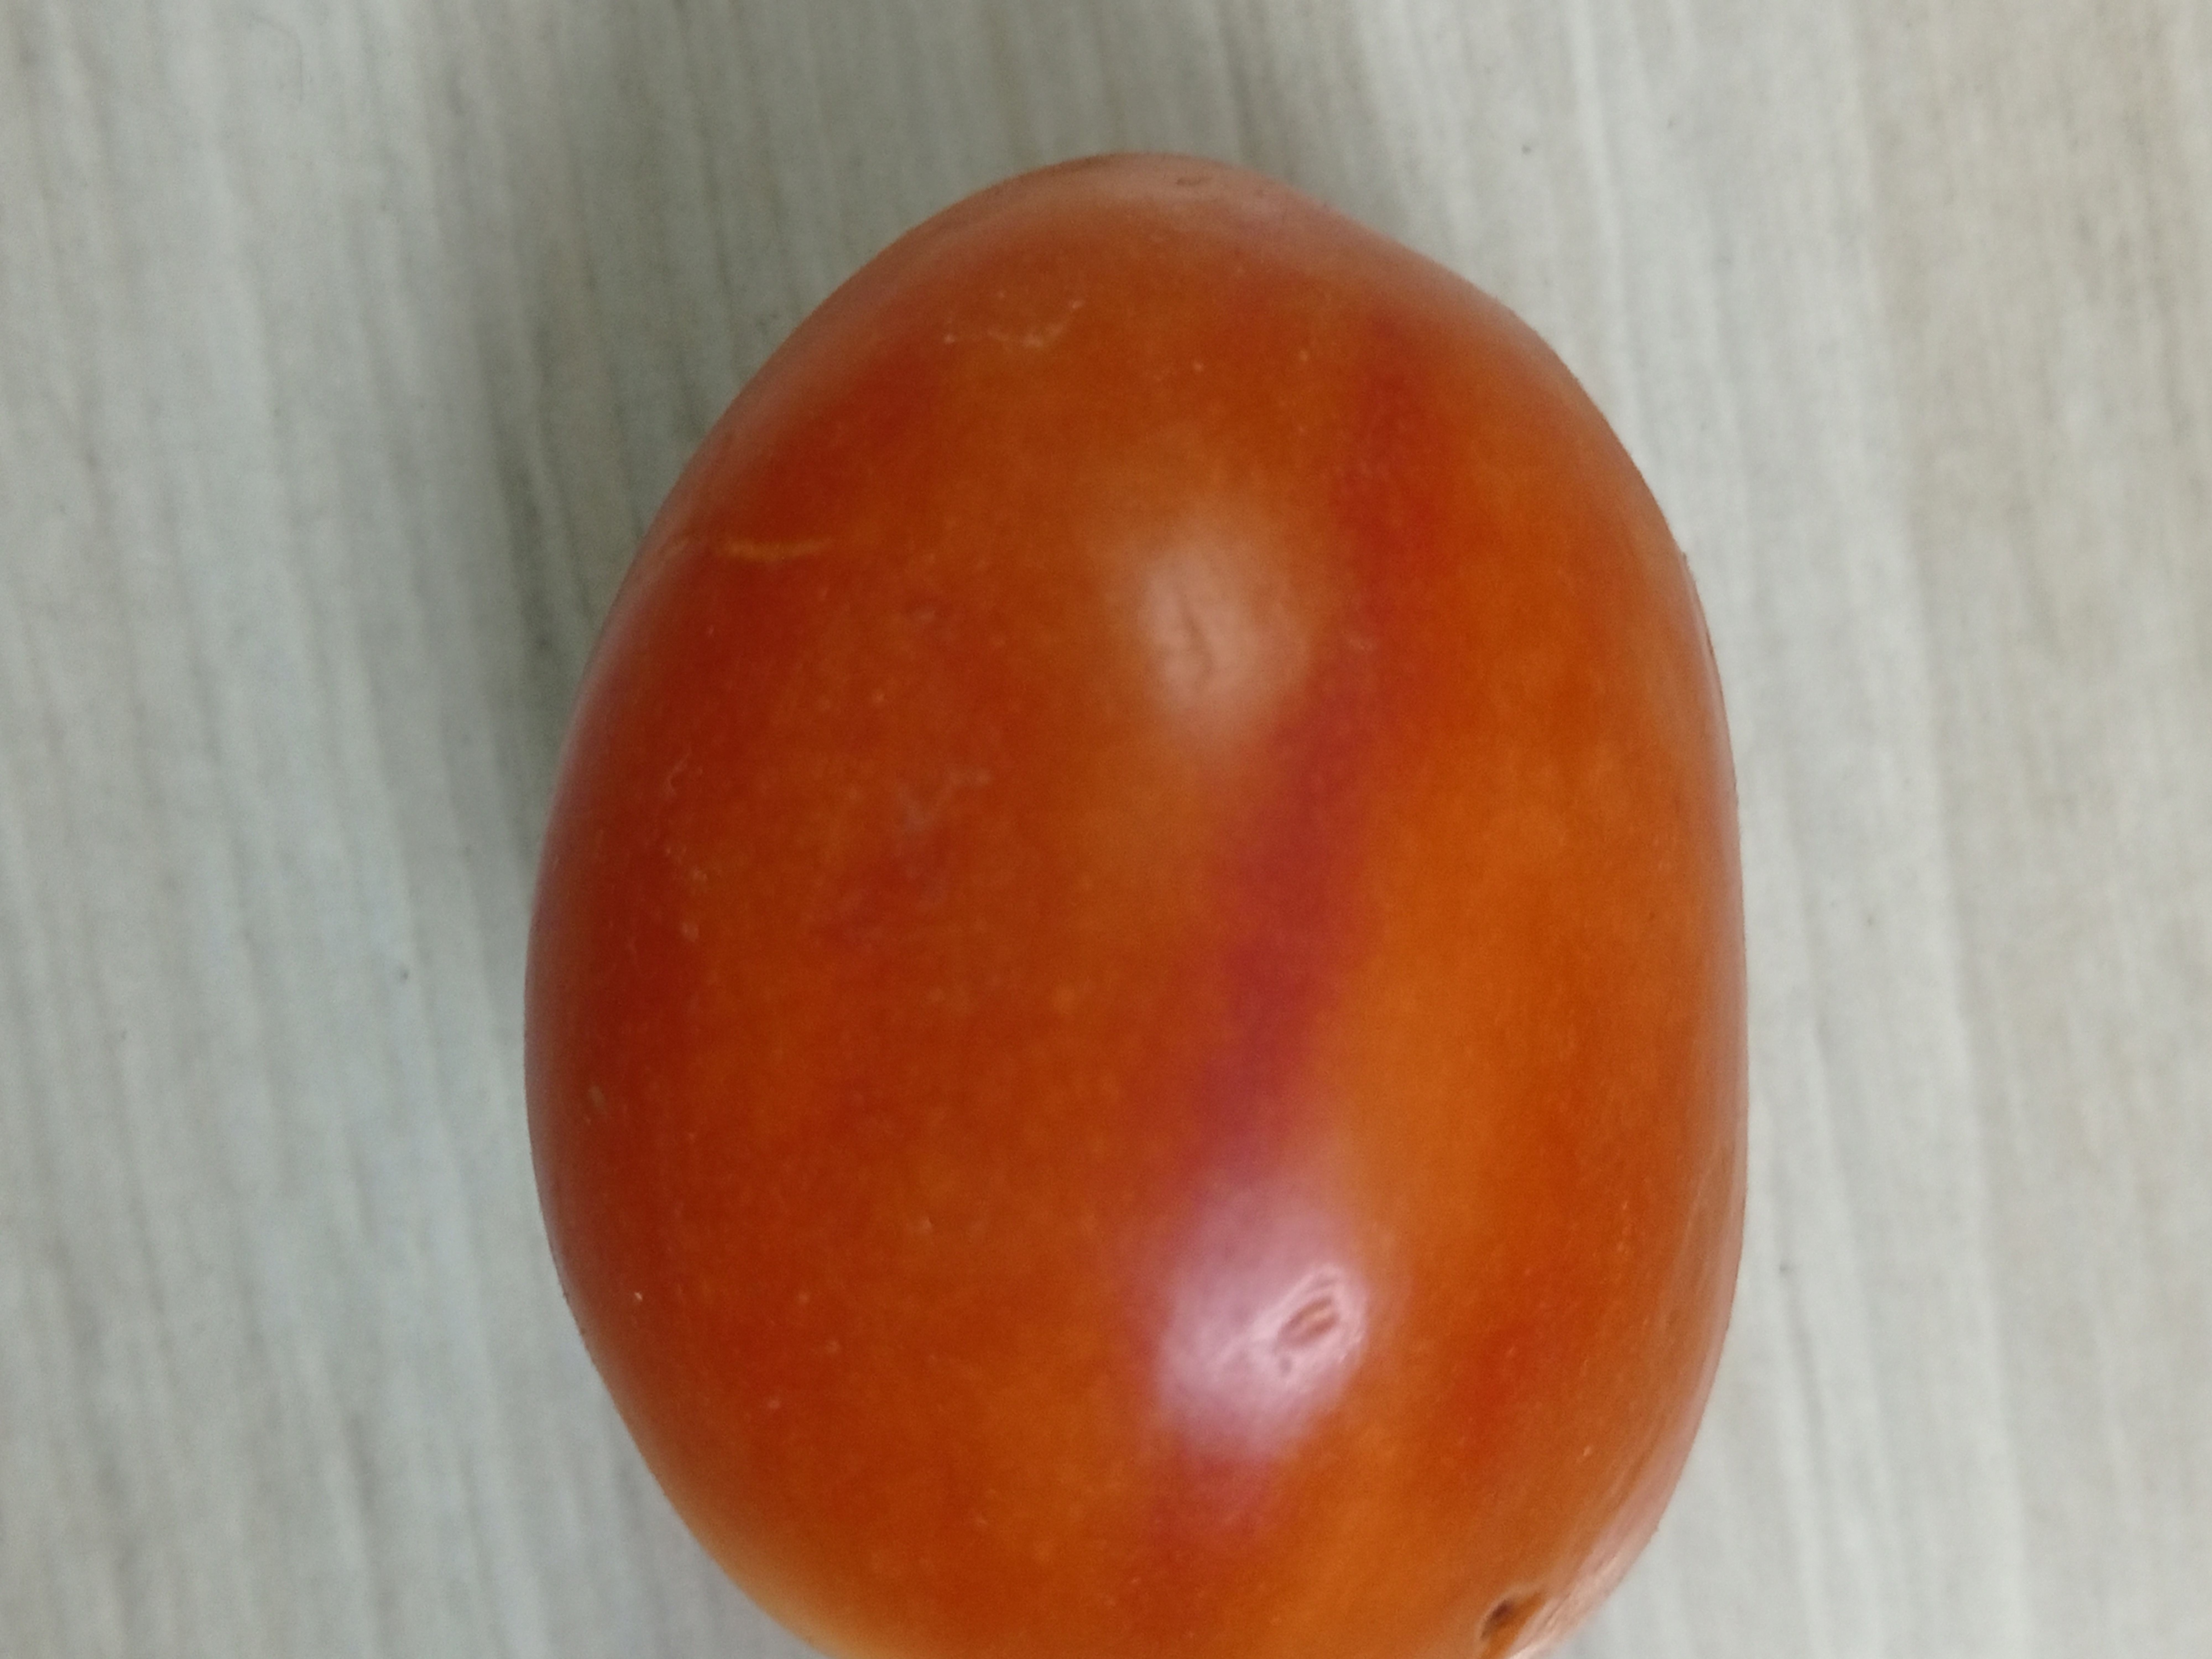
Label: Fresh